Bobbie Traksel

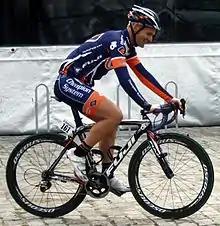
Traksel at the 2013 World Ports Classic.

Bobbie Traksel (born 3 November 1981 in Tiel) is a Dutch former professional racing cyclist. In 2000, Traksel showed considerable promise by winning the Under-23 version of the Tour of Flanders and turned professional in 2001 with . In 2002, Traksel's surprise win at the Veenendaal–Veenendaal showed his speed and bicycle smarts. But Traksel's achievements in 2008, highlighted by winning the Driedaagse van West-Vlaanderen garnered him wider respect in the cycling community.